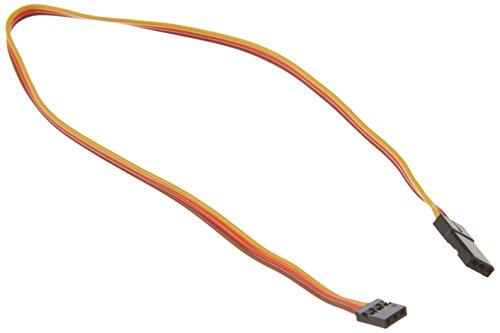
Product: Castle Creations 011-0097-00 RCV Sidewinder 8th 24Awg Wire
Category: Toys & Games | Hobbies | Remote & App Controlled Vehicles & Parts | Remote & App Controlled Vehicle Parts
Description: Use Castle Creations to push your RC vehicles to their limits.
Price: $10.55
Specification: ProductDimensions:3x0.1x3.8inches|ItemWeight:0.16ounces|ShippingWeight:0.64ounces(Viewshippingratesandpolicies)|DomesticShipping:ItemcanbeshippedwithinU.S.|InternationalShipping:ThisitemcanbeshippedtoselectcountriesoutsideoftheU.S.LearnMore|ASIN:B0172DNY3M|Itemmodelnumber:CSE011-0097-00|Manufacturerrecommendedage:16yearsandup